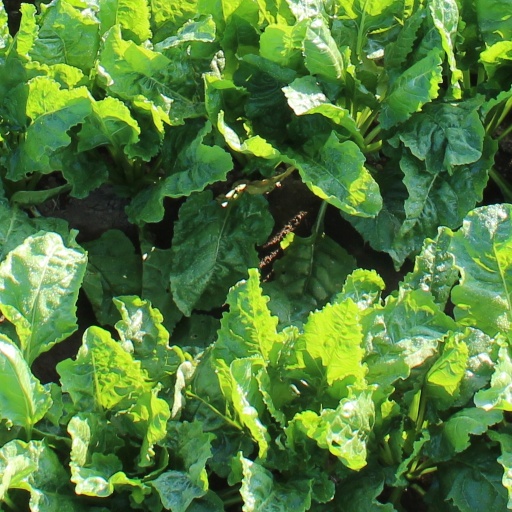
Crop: sugar beet